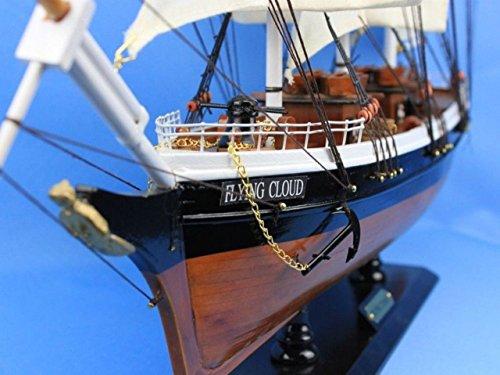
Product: Hampton Nautical Wooden Flying Cloud Tall Model Clipper Ship, 30"
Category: Toys & Games | Hobbies | Models & Model Kits | Model Kits | Watercraft Kits
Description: Great Condition.
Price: $199.99